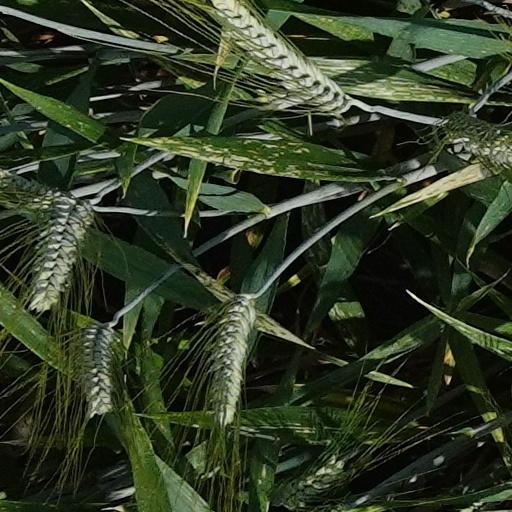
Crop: wheat